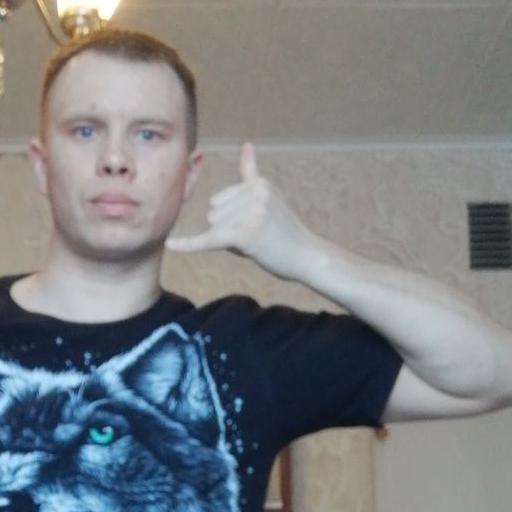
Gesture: call